Ichnofacies

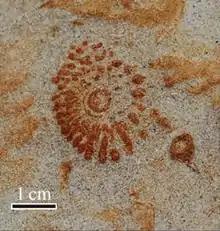
"Psilonichnus"

An ichnofacies is an assemblage of trace fossils that provides an indication of the conditions that their formative organisms inhabited.